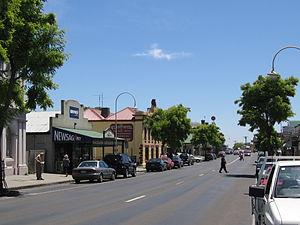
Kilmore est une ville de l'État de Victoria à 60 kilomètres au nord de Melbourne. C'est la plus ancienne ville de l'état située à l'intérieur des terres. Elle possède encore de nombreux anciens bâtiments.